Battle of Fismes and Fismette

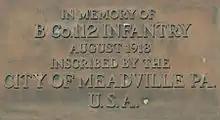
Plaque on the Hotel de Ville honoring the 28th Division.

The Battle of Fismes and Fismette is unique in the history of World War I because of the extreme violence and street fighting that occurred, as well as the presence of storm trooper attacks and flame throwers. All of this culminated in the total destruction of Fismes (around 90%), more than in the neighboring Reims. Over the course of just a month, Fismes would be lost and won again five times by the Allied forces.